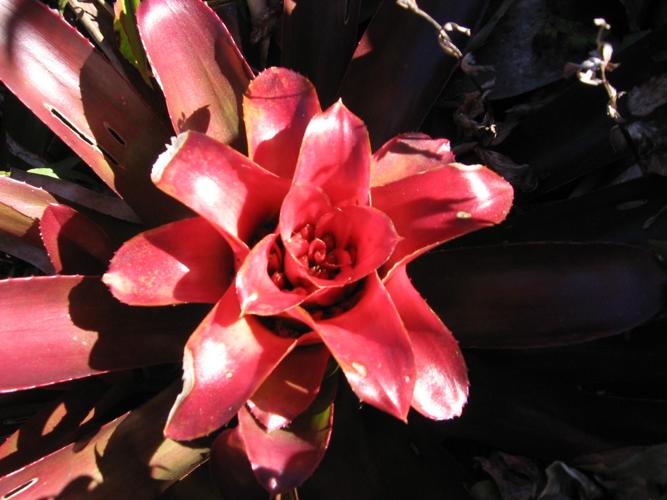
Label: bromelia